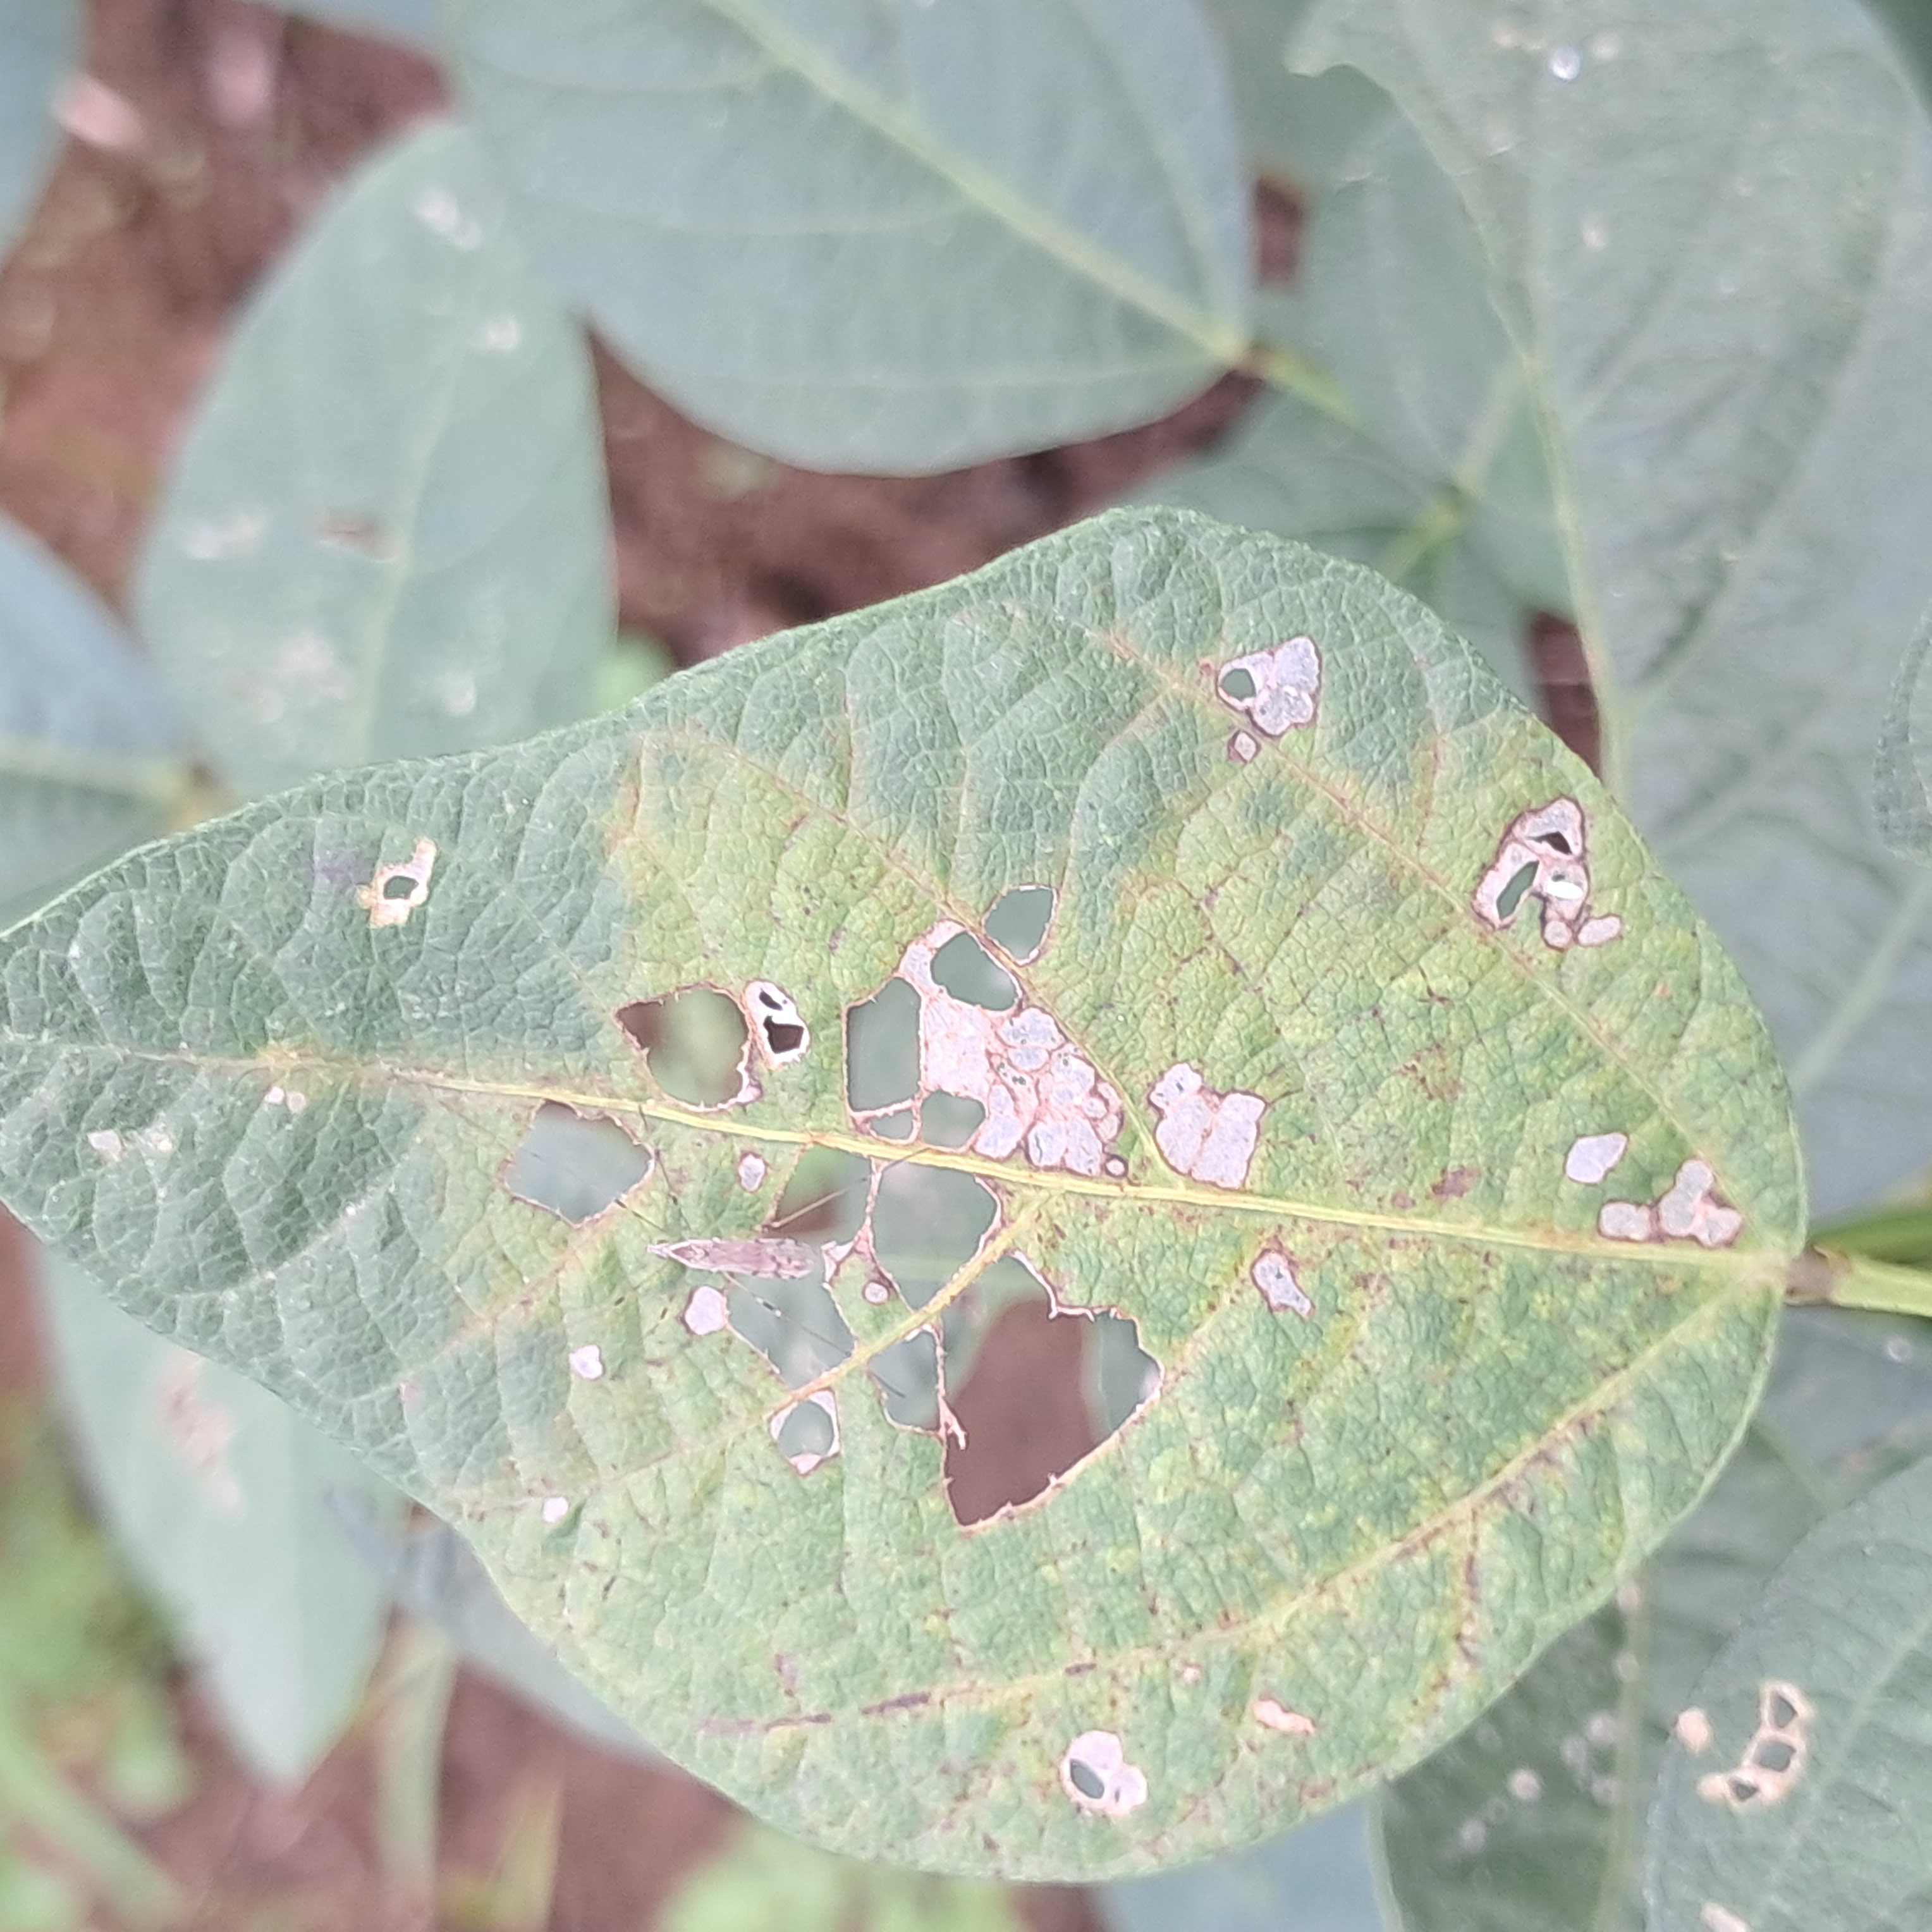
Label: Caterpillar_Semilooper_Pest